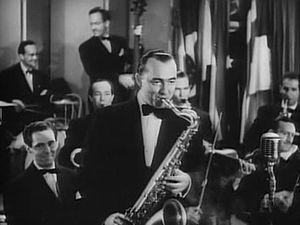
Frederick Alfred Martin était un saxophoniste ténor et chef de big band américain.